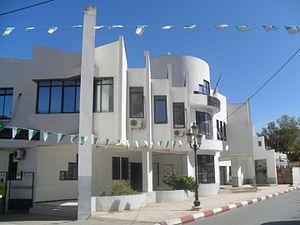
Le siège de la mairie de Sidi Abdelaziz à la wilaya de Jijel (Algérie)
Sidi Abdelaziz est une commune et ville côtière de la wilaya de Jijel en Algérie.